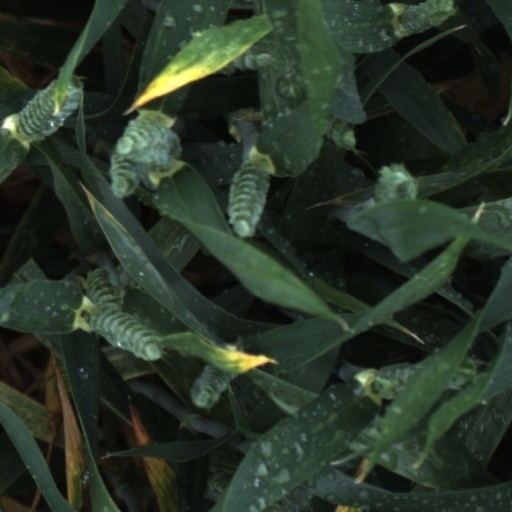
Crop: wheat